Mongolia

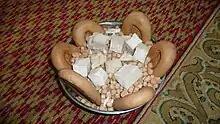
From smallest to largest: boortsog cookies, aaruul (dried curds), and ul boov cakes

Mongolia imports 98% of its fuel and is building its first ever oil refinery to reduce its foreign energy dependency.